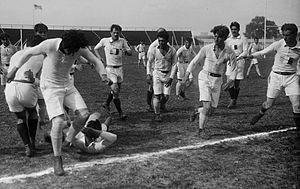
Cet article retrace les confrontations entre l'équipe de France de rugby à XV et l'équipe de Roumanie de rugby à XV. Les deux équipes se sont affrontées à cinquante reprises dont deux fois en Coupe du monde. Les Français ont remporté quarante rencontres contre huit pour la Roumanie et deux matches nuls.
L'équipe de Roumanie de rugby à XV est l'équipe représentant la Roumanie dans les compétitions internationales majeures de rugby à XV telles que la Coupe du monde ou le Championnat européen des nations. Sous l'égide de la fédération roumaine de rugby à XV, elle est considérée comme une équipe de deuxième rang.
Les Jeux Interalliés de rugby sont la seconde compétition de rugby à XV internationalement reconnue, organisées durant la seconde quinzaine du mois de juin 1919, deux mois après l'attribution du Trophée Impérial, cette fois parmi toutes les épreuves des Jeux interalliés.